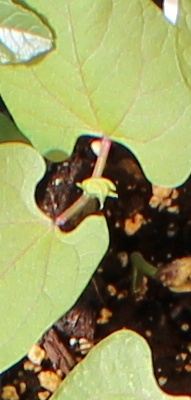
Label: Blackbean